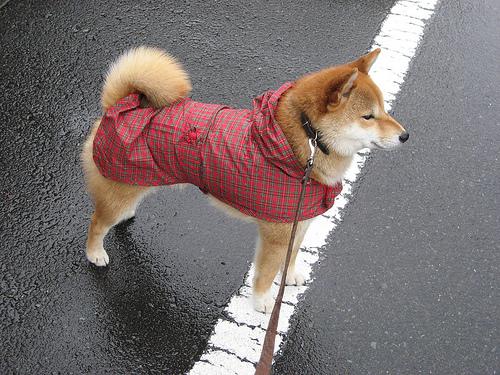
Breed: shiba inu